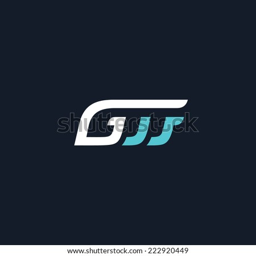
sign the letter g and branding identity corporate logo design template isolated on a dark background